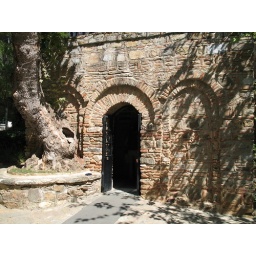
Entrance to home believed to be the home of the Virgin Mary in mountain area outside Ephesus.